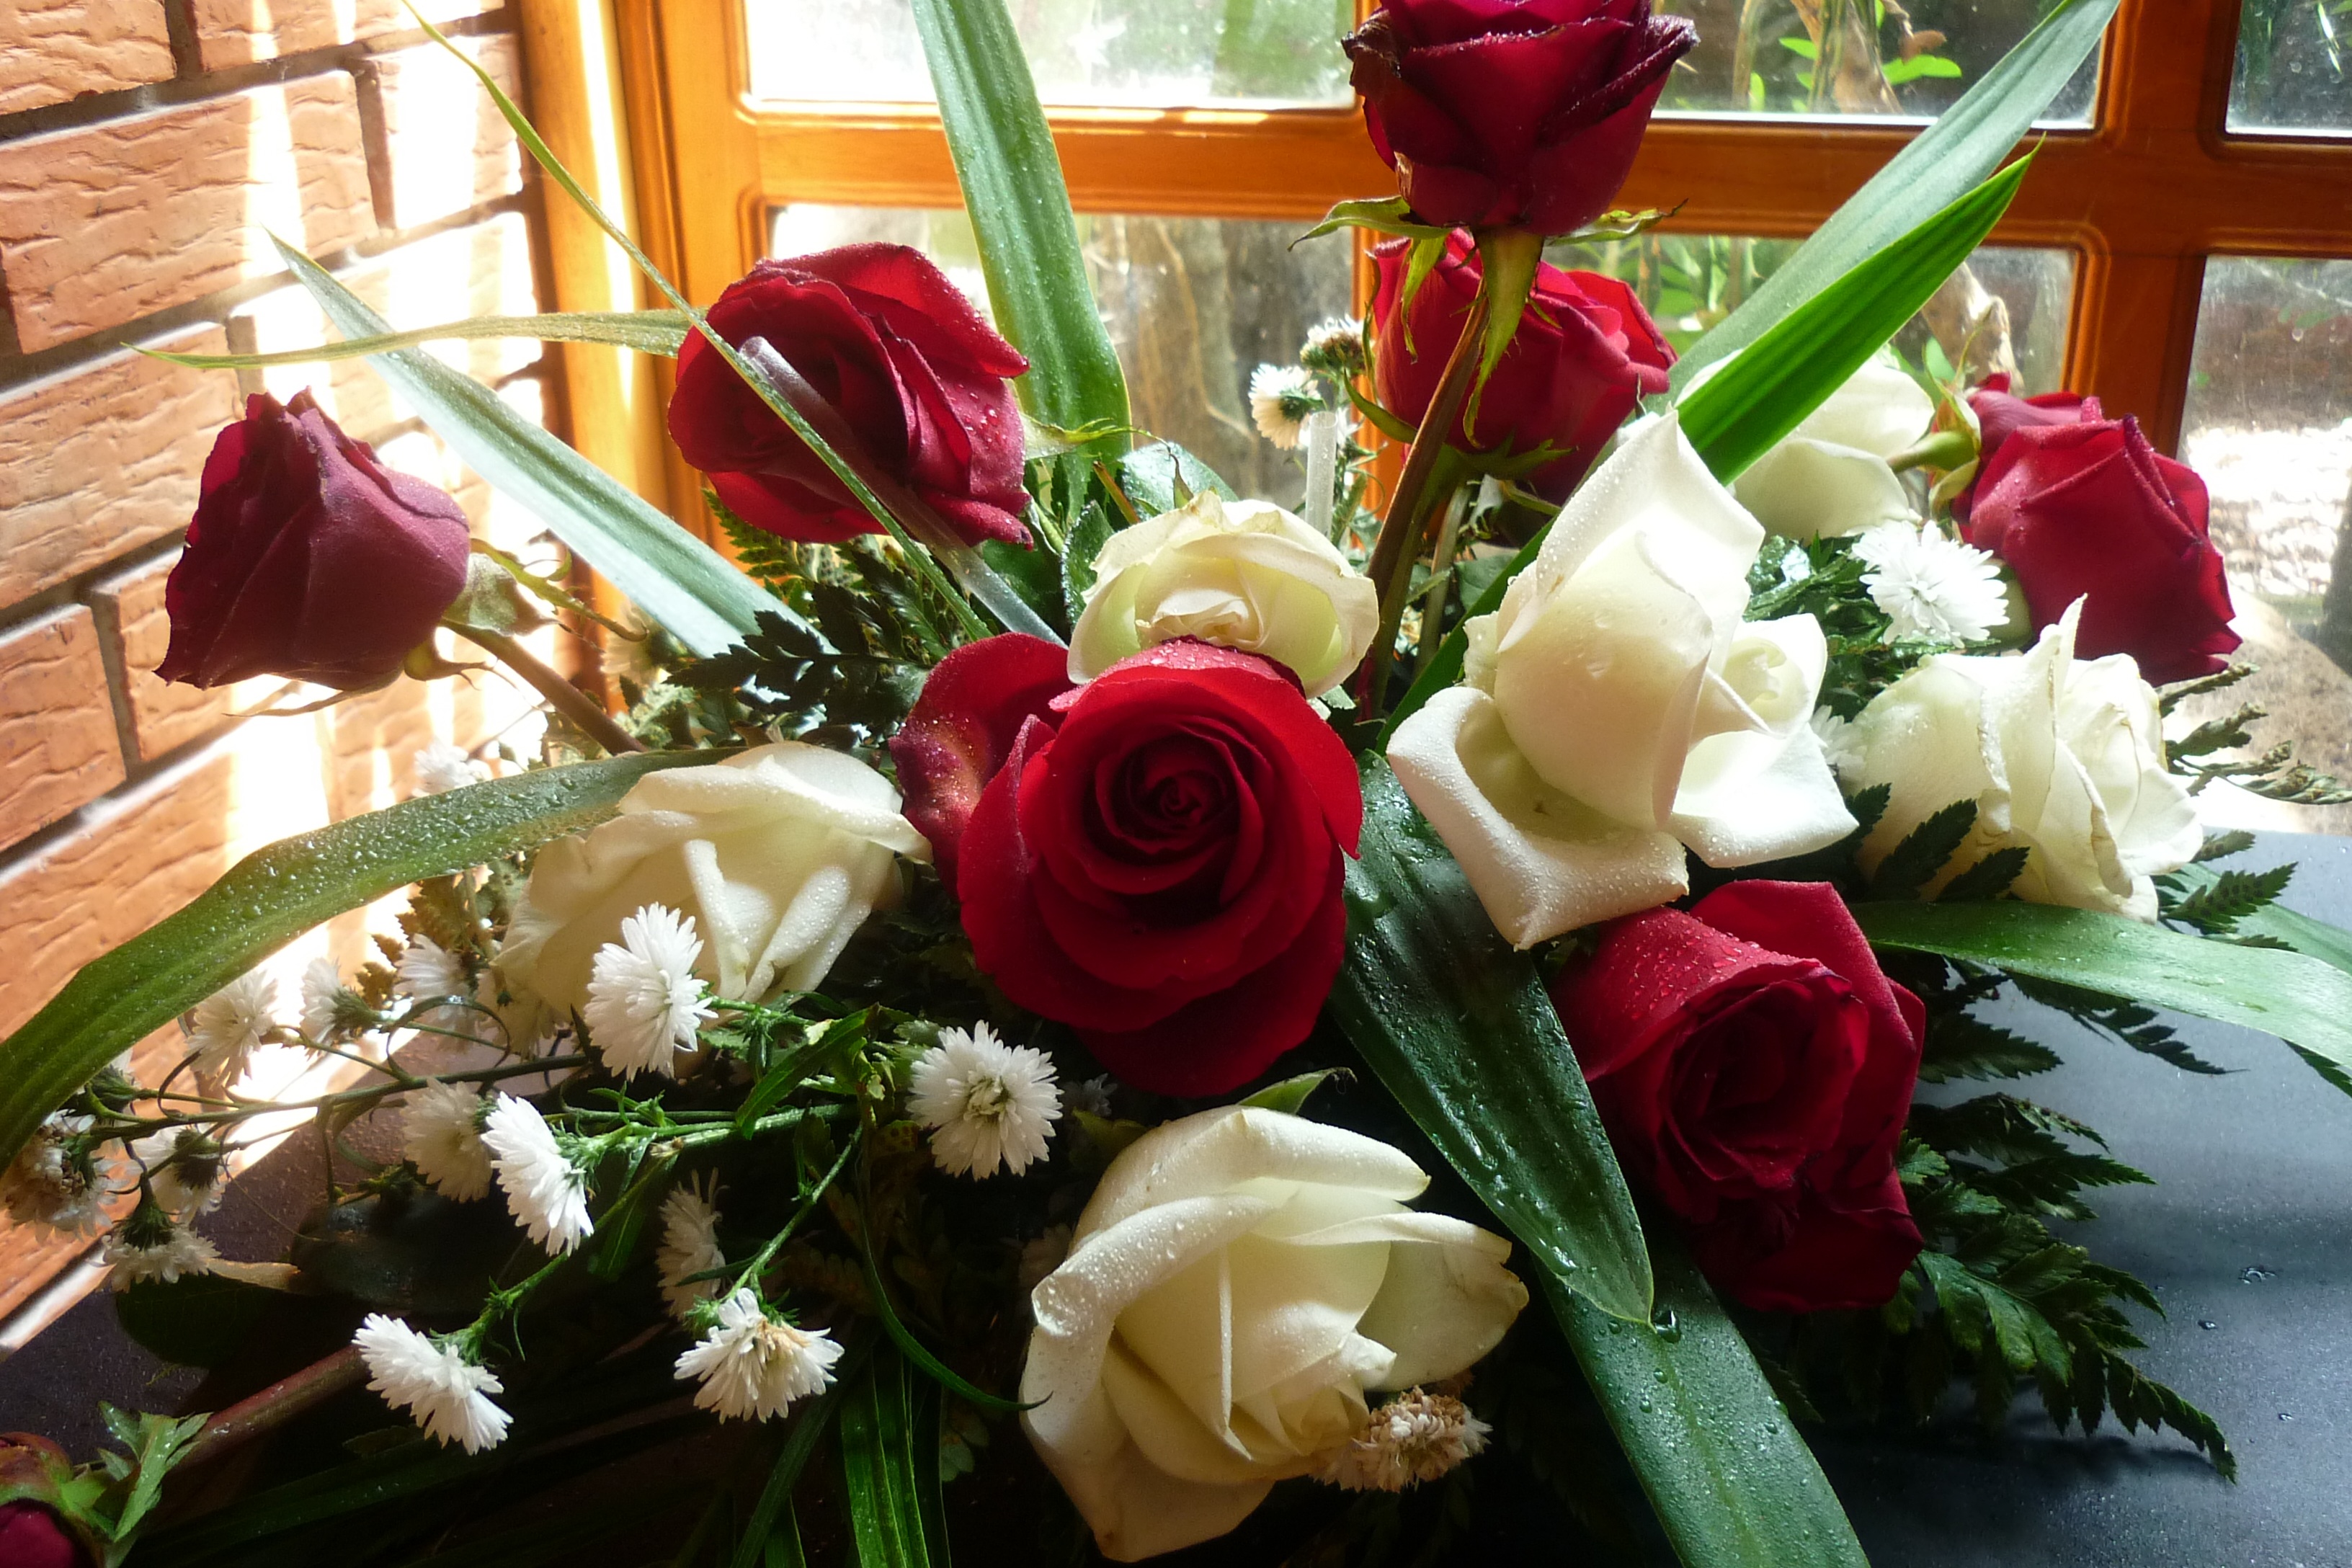
plant, white, flower, bouquet, red, flowers, roses, ceremony, floristry, retail, flowering plant, flower bouquet, cut flowers, floral design, centrepiece, land plant, flower arranging